Johannesburg Vrijwilliger Corps Medal

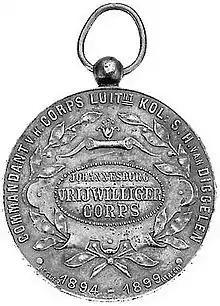
Reverse of the medal

The obverse has the coat of arms of the "Zuid Afrikaansche Republiek", with the inscription "ZUID AFRIKAANSCHE REPUBLIEK" around the perimeter at the bottom.